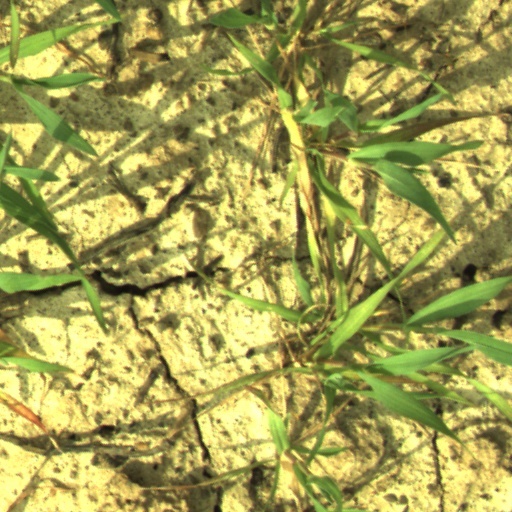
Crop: wheat